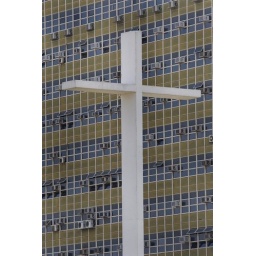
Large cross in central Brasilia with office building in the background.